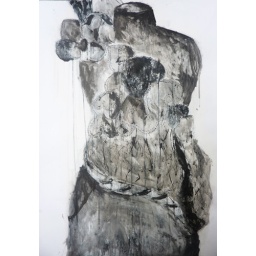
Drawing of a dress I created by manipulating different types of paper that I had previously printed on. Date Completed: 30.09.2010